2013 V8SuperTourer season

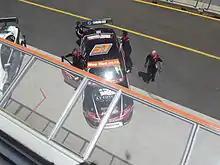
Greg Murphy's Championship winning Commodore at the Pukekohe 500

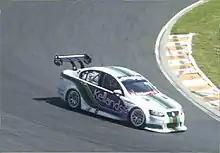
Richard Moore's Holden Commodore which finished fourth overall in 2013

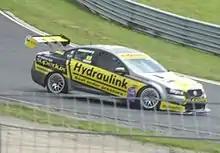
Andre Heimgartner's MPC Motorsport Commodore which finished seventh overall in 2013

The season started at Hampton Downs Motorsport Park and finished at Pukekohe Park Raceway for the annual Pukekohe 500.